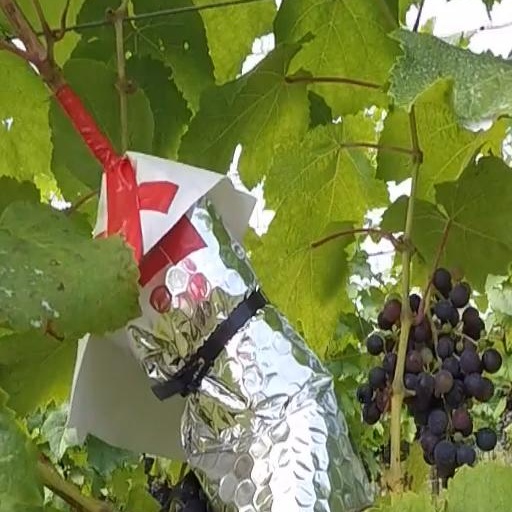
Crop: grape